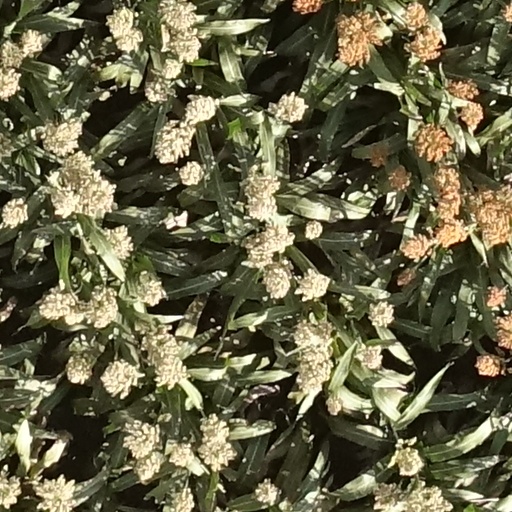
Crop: sorghum